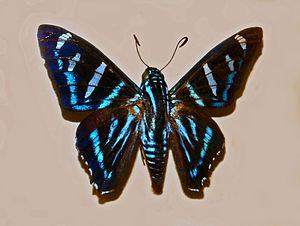
Les Pyrrhopygini sont une tribu de lépidoptères de la famille des Hesperiidae et de la sous-famille des Pyrginae.
Jemadia menechmus est une espèce de lépidoptères de la famille des Hesperiidae, de la sous-famille des Pyrginae et de la tribu des Pyrrhopygini.